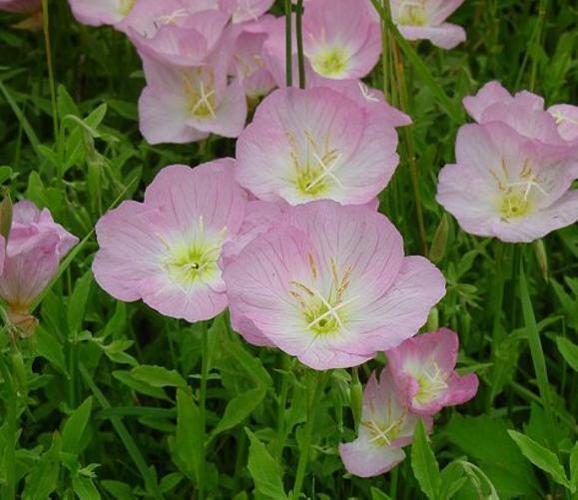
Flower: pink primrose